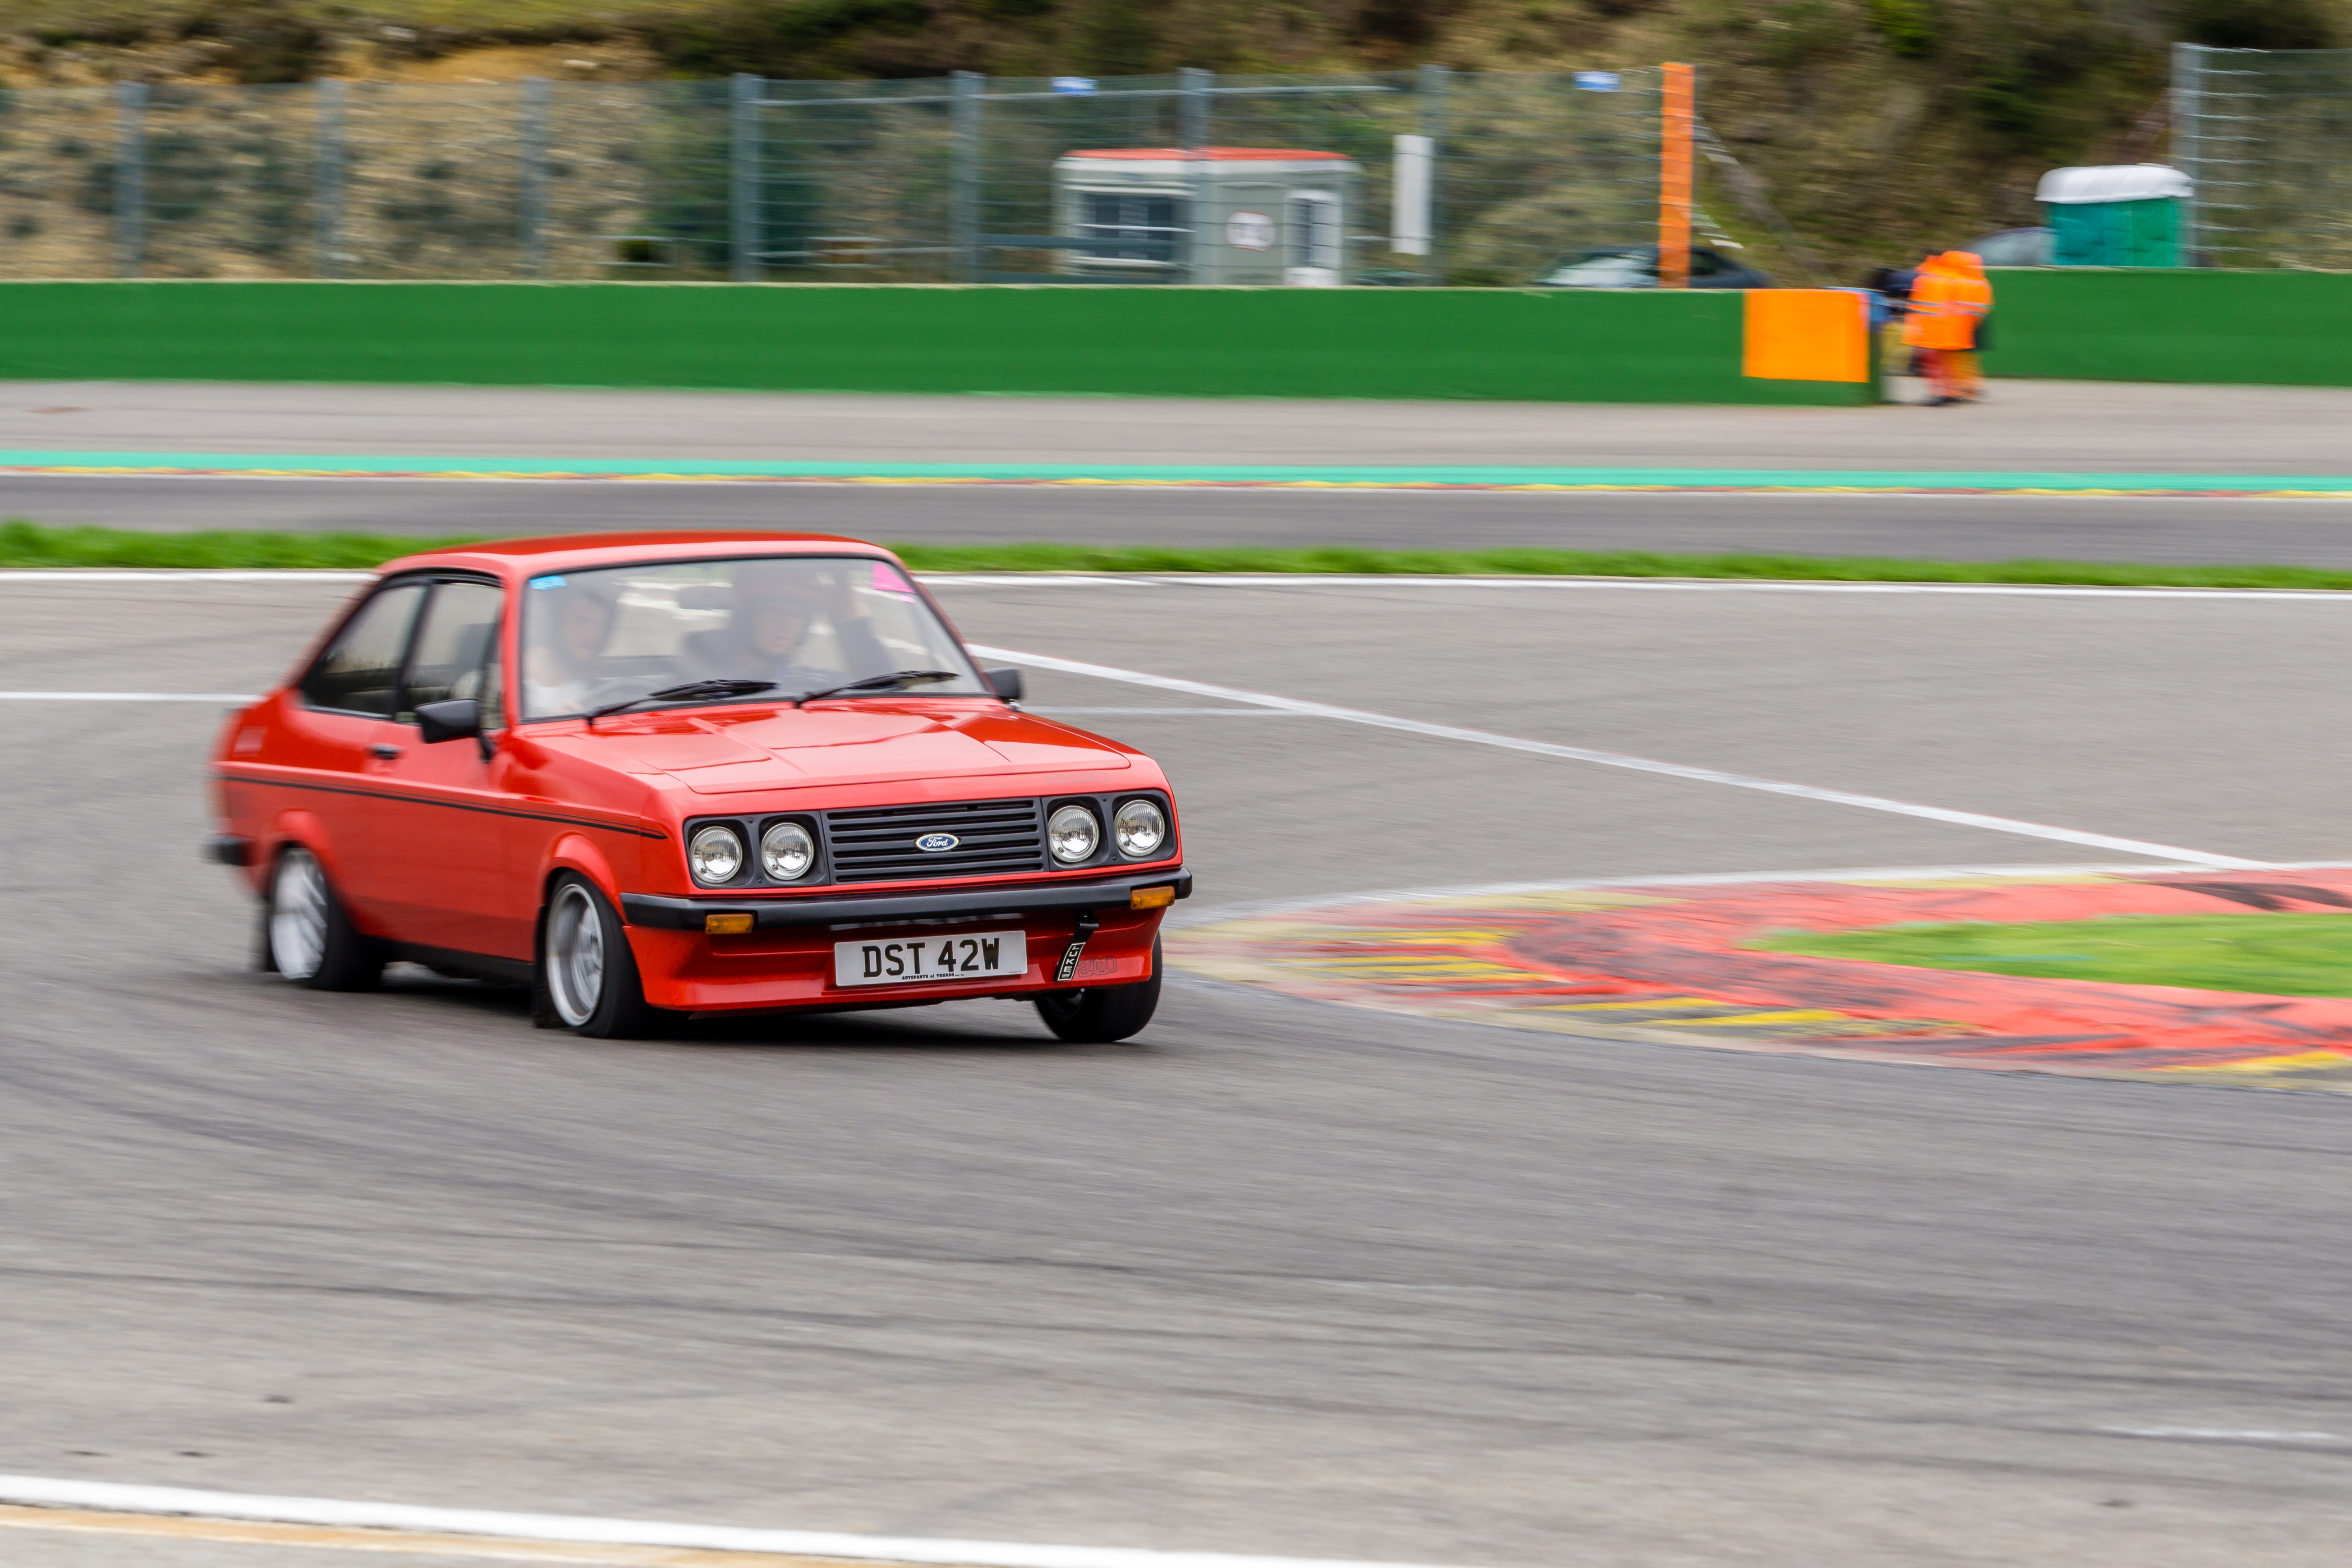
track, car, vehicle, sports car, race car, race, sports, racing, sedan, sony, day, race track, classic, motorsport, ilce6000, prepared, spafrancorchamps, sel55210, 19042016, flatout, touring car, auto racing, autocross, automobile make, rallycross, rallying